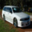
Label: automobile